Jérôme Badini

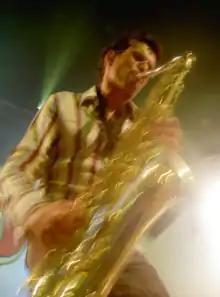
Jérôme Badini at Paris-Bercy

Jérôme Badini is a French saxophonist, composer and founder of the electro-sax style. He was appointed jazz producer at Radio France in 2010.